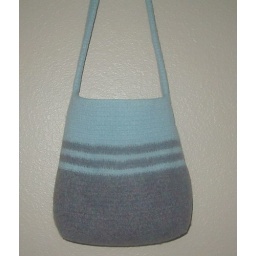
Pattern is called Golden Fleece, I however didn't use golden yarn..lol this is cascade 220 in blue and grey heather